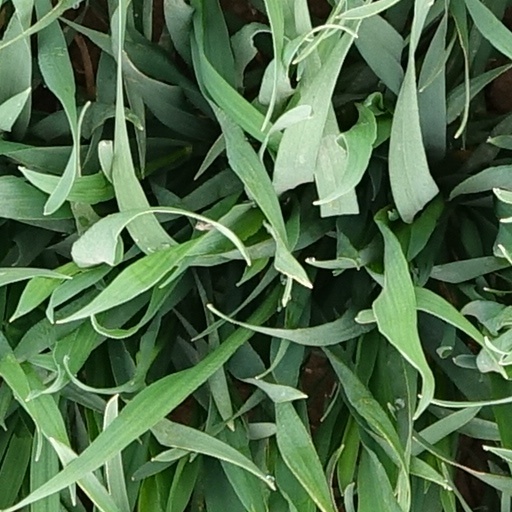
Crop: wheat